Edimilson Fernandes

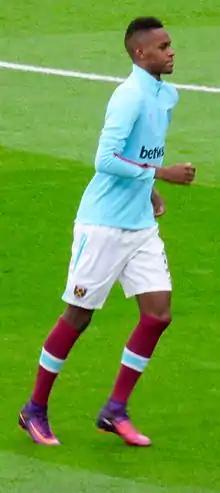
Fernandes warming up for West Ham United in 2016

Edimilson Fernandes Ribeiro (born 15 April 1996) is a Swiss professional footballer who plays as a defensive midfielder and defender for Young Boys and the Switzerland national team.